Browning Hall

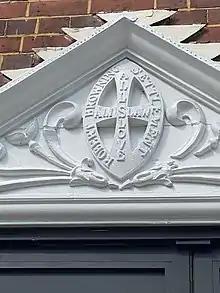
Plaque above the door to Herbert Morrison House, 195 Walworth Road

Browning Hall, properly The Robert Browning Settlement, was a social settlement established in Walworth, London, in 1895, one of a number of such 'settlements' arising out of the settlement movement and the university extension movement. It provided a range of social services to the poor of its deprived area, and provided accommodation enabling relatively well-educated people to live amongst the people with whom they worked.